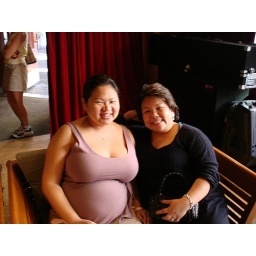
Six months pregnant Melissa and I SQUEEZING into the chair by the bar at Straits in San Jose